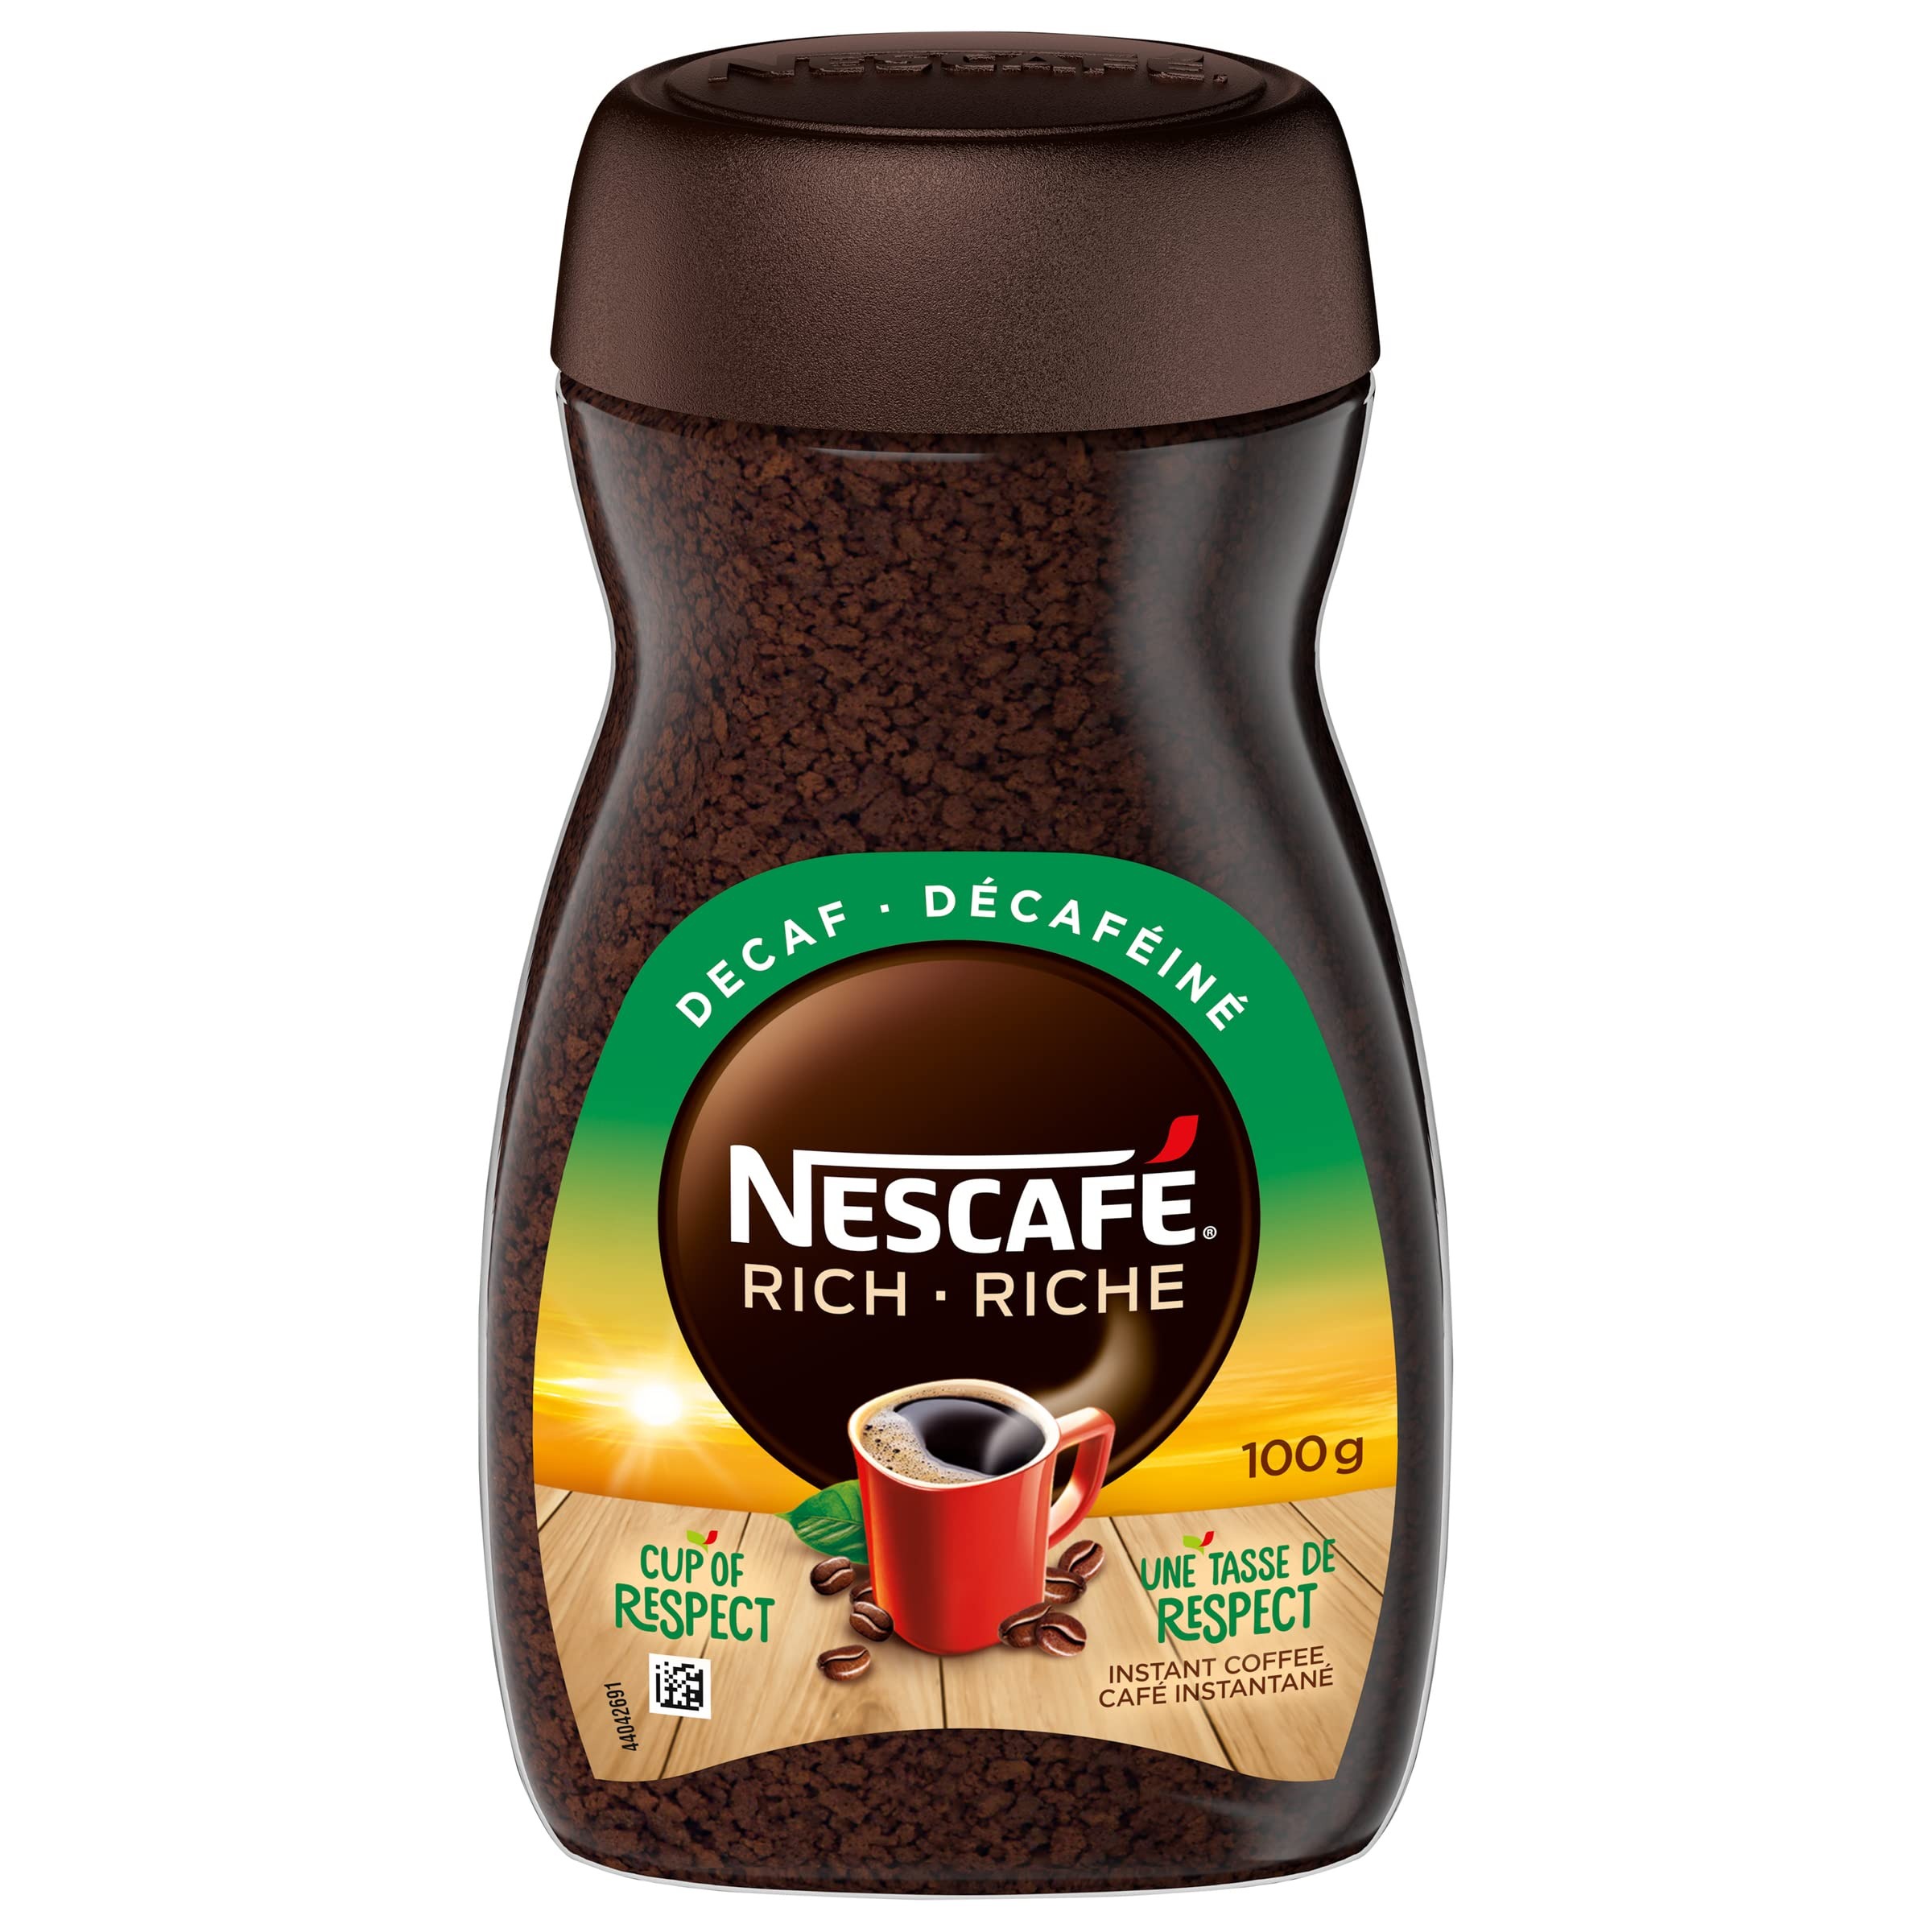
Item Name: NESCAFÉ RICH Decaffeinated,dark roast Instant Coffee 100g
Bullet Point 1: NESCAFE Rich Decaf Instant Coffee (100 g) makes 100% pure decaffeinated coffee with all the full-bodied taste of NESCAFE Rich.
Bullet Point 2: A perfect way to kick-start the day with all the aromas of coffee but without the caffeine.
Bullet Point 3: Just pour NESCAFÉ Rich Decaffeinated Instant Coffee into hot water and enjoy.
Bullet Point 4: Made from 100% natural coffee beans
Bullet Point 5: Free of additives or preservatives
Product Description: NESCAFÉ Rich Decaf Instant Coffee (100 g) makes 100% pure decaffeinated coffee with all the full-bodied taste of NESCAFÉ Rich. A perfect way to kick-start the day. 100g jar of instant decaffeinated coffee Made from 100% natural coffee beans Free of additives or preservatives Has been waking up Canadians for over 75 years Makes over 50 cups of coffee
Value: 3.52
Unit: Ounce

Price: 13.95